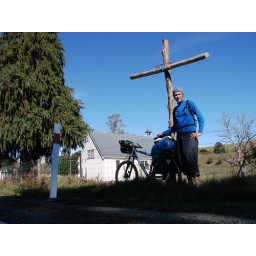
standing in front of martyrer cross